Muhammad Ahmad

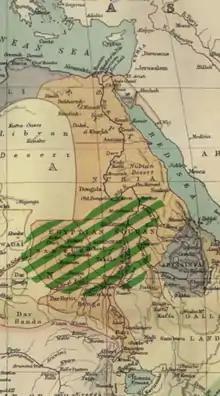
Extent of the Mahdi rebellion in 1885 (green hatching)

When Governor General Muhammad Rauf Pasha in Khartoum learned of the 29 June 1881 declaration by Muhammad Ahmad as the Mahdi, he believed that the man would be satisfied with a government pension, and he sent Ahmad a friendly letter. The Mahdi telegraphed an uncompromising reply, saying, "He who does not believe in me will be purified by the sword."